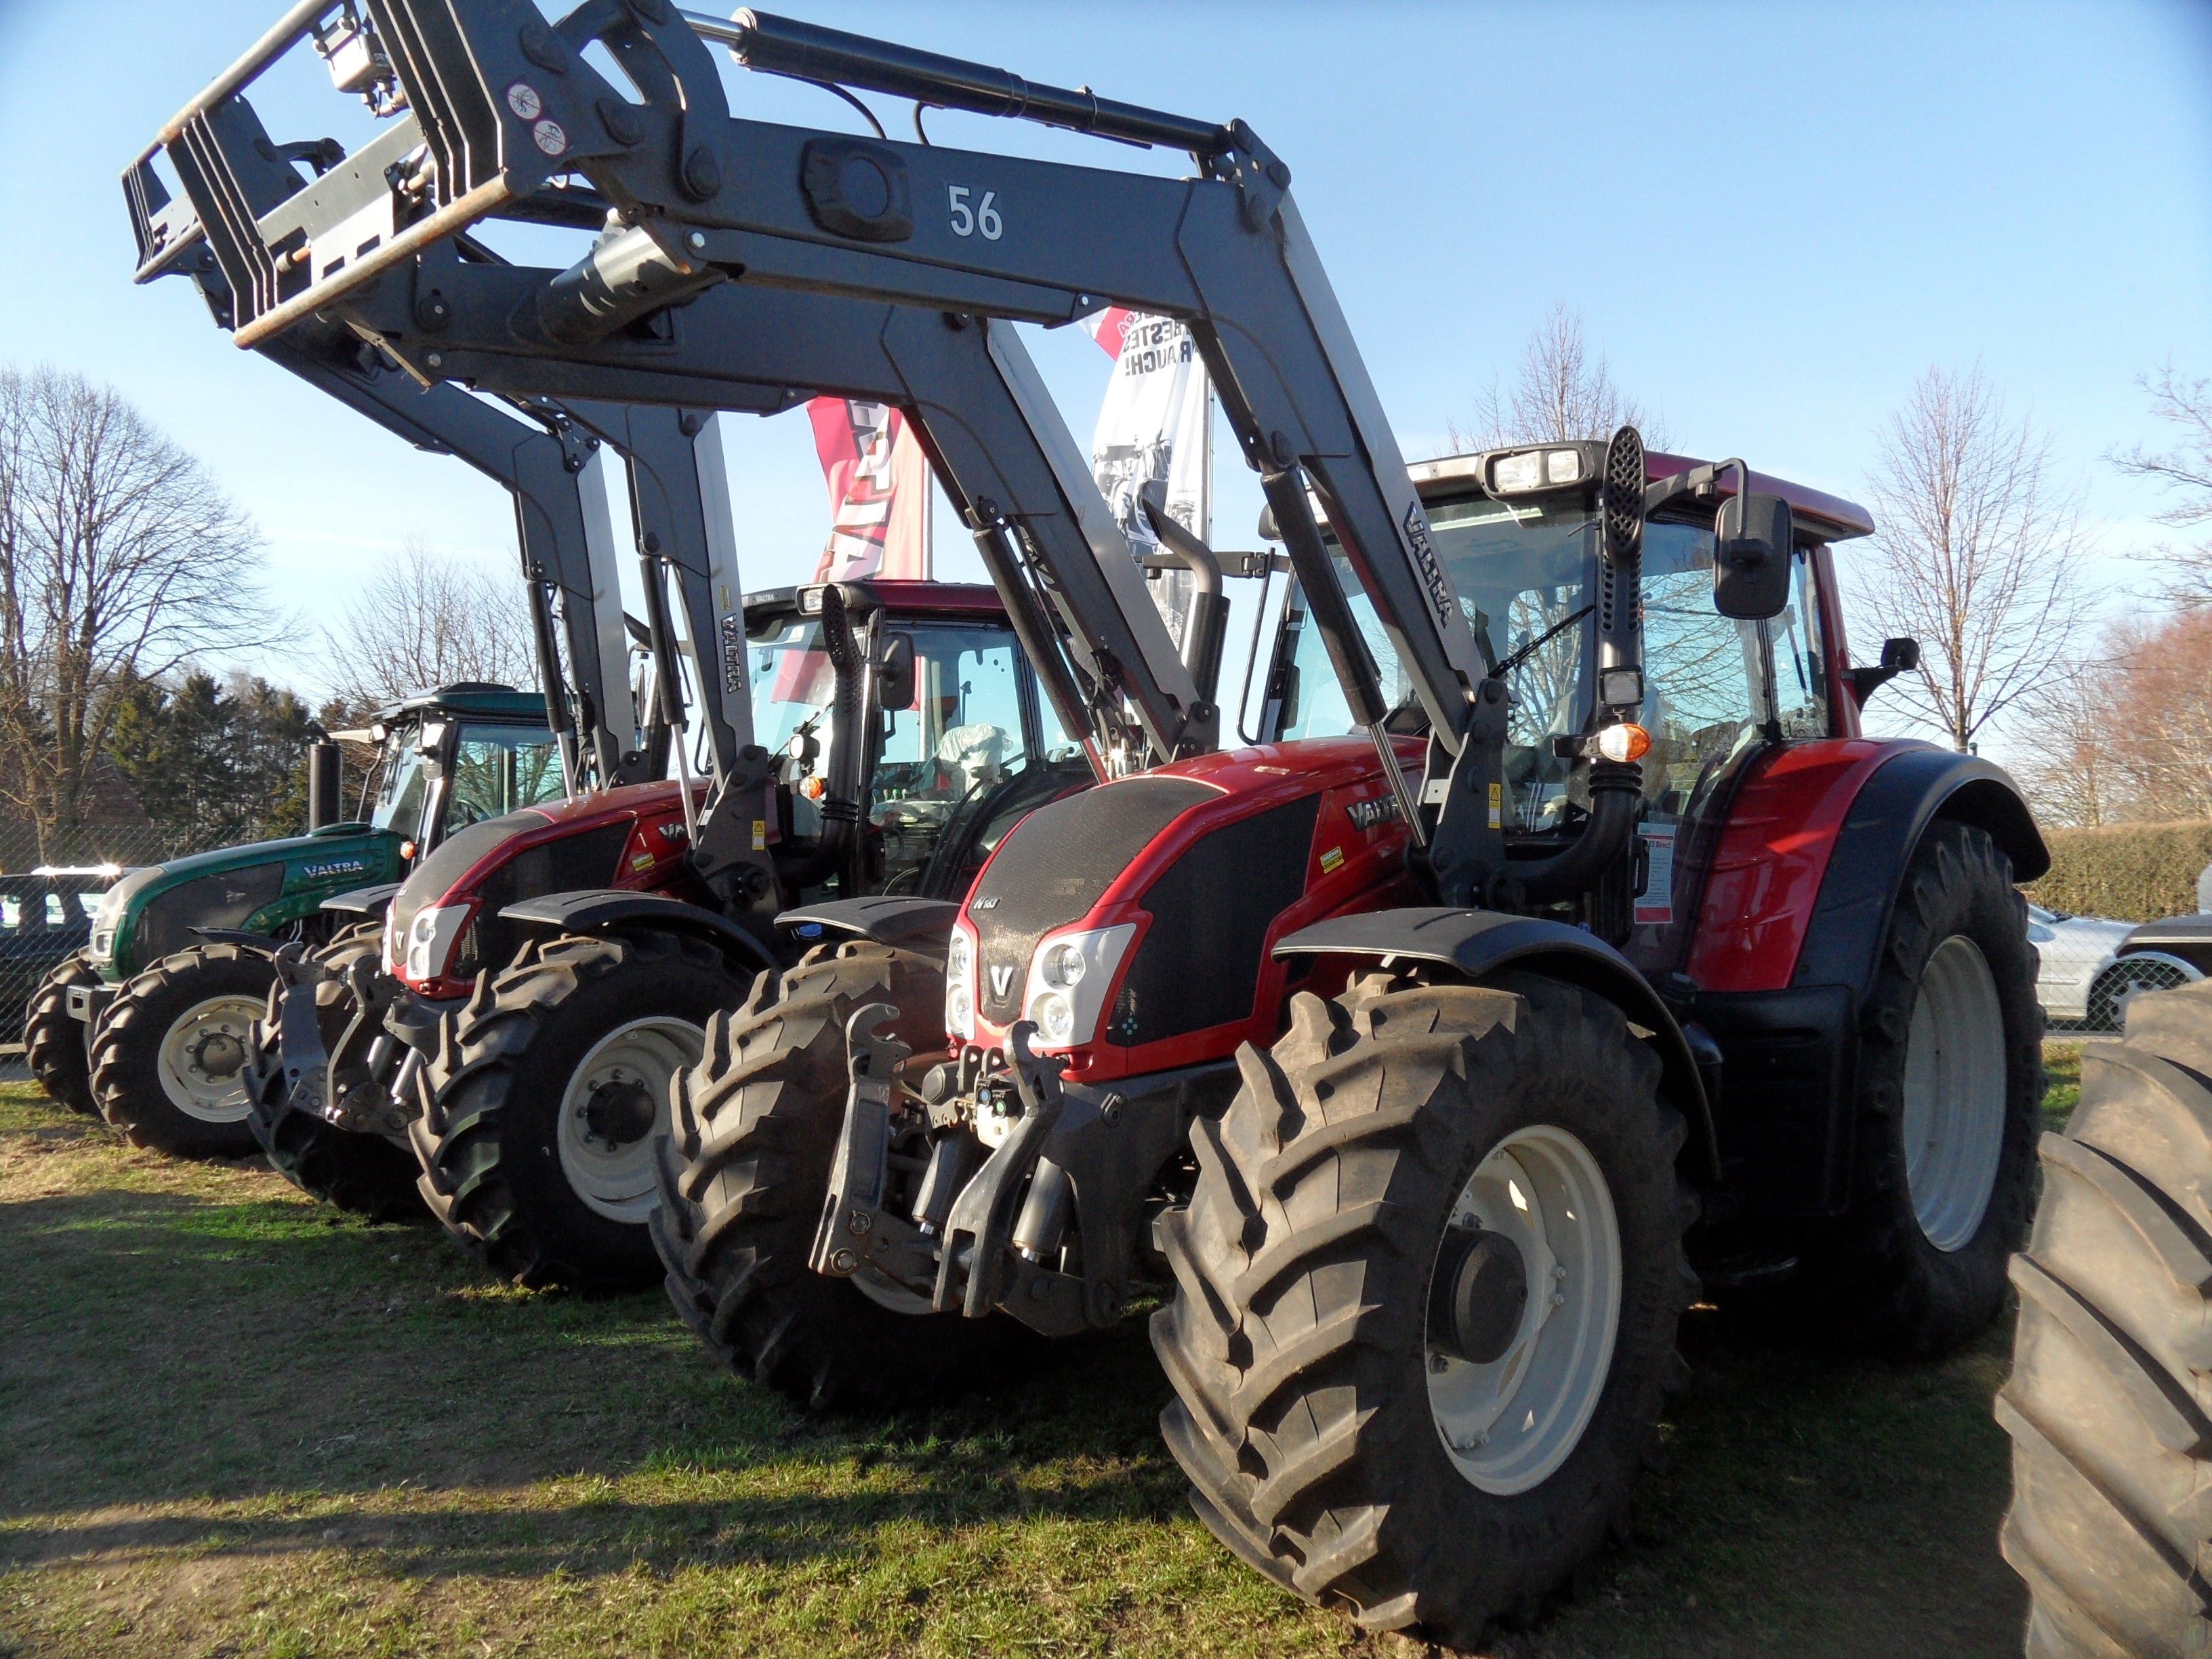
tractor, field, vehicle, agriculture, agricultural machinery, construction equipment, land vehicle, valtra